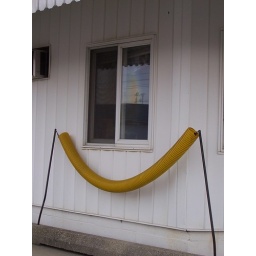
A face formed by two windows and a yellow loop. Located in Coldwater, Ohio.